Cyclone Lehar

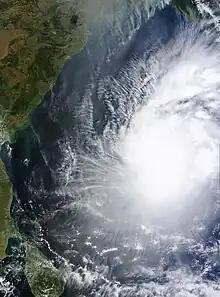
Cyclone Lehar near peak intensity on 26 November

Very Severe Cyclonic Storm Lehar was a tropical cyclone that primarily affected the Andaman and Nicobar Islands and the Indian state of Andhra Pradesh. Lehar was the second most intense tropical cyclone of the 2013 season, surpassed by Cyclone Phailin, as well as one of the two relatively strong cyclones that affected Southern India in November 2013, the other being Cyclone Helen.